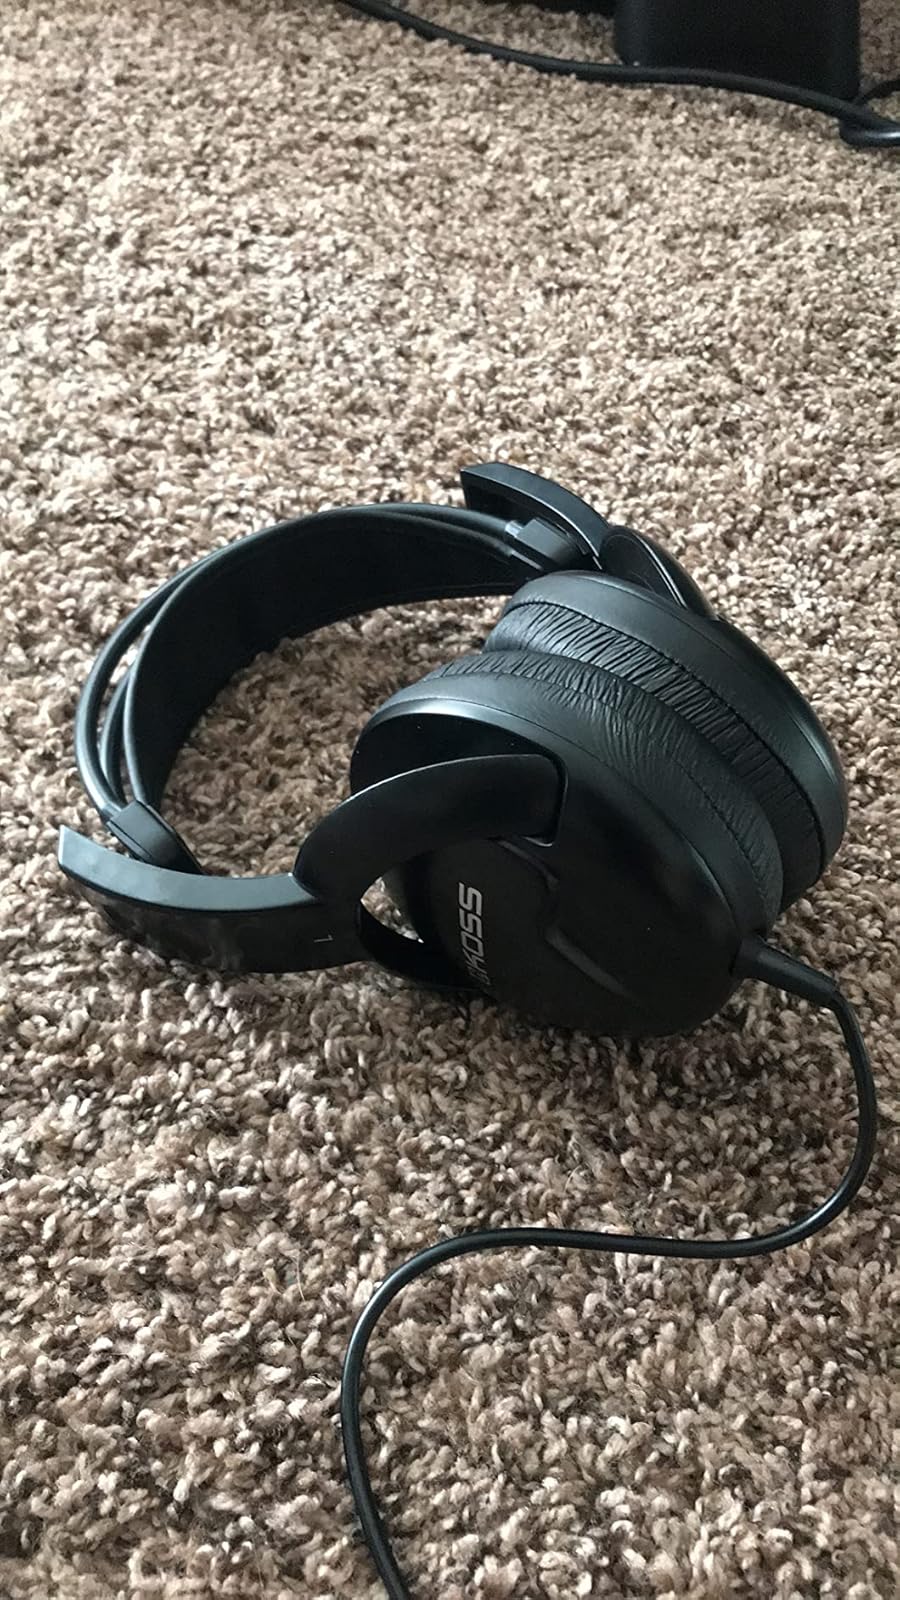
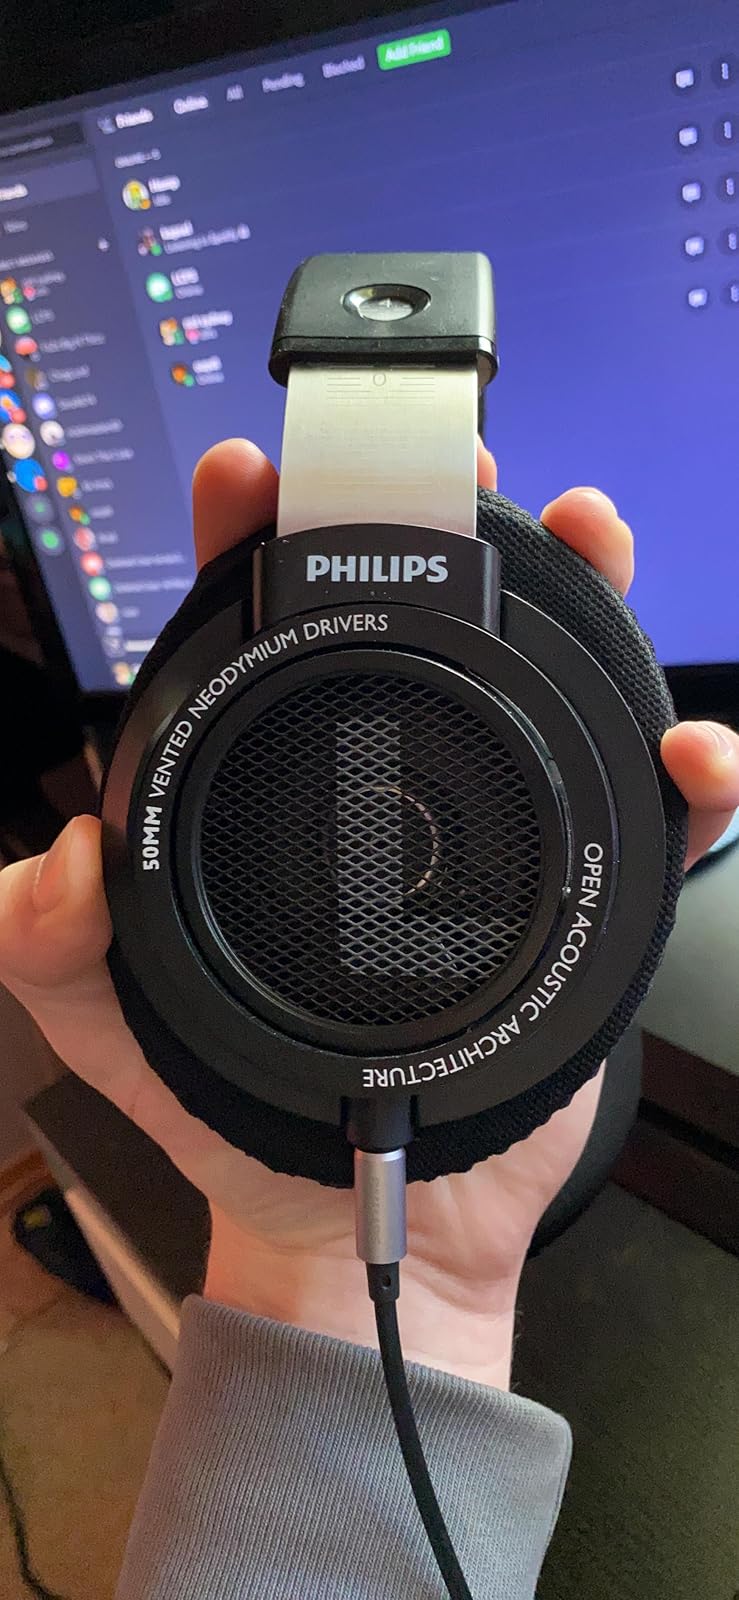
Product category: headphones
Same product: no